Charles W. Chesnutt

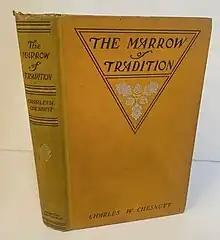
First edition cover of "The Marrow of Tradition" (1901)

Many reviewers condemned the novel's overt politics. Some of Chesnutt's supporters, such as William Dean Howells, regretted its "bitter, bitter" tone. He found it powerful but with more "justice than mercy" in it. Middle-class white readers, who had been the core audience for Chesnutt's earlier works, found the novel's content shocking and some found it offensive. It sold poorly.